Tony Hale

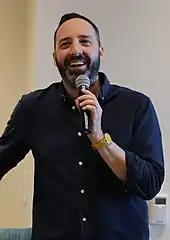
Hale speaking at Pepperdine University in 2019

In 2012, Hale starred in the drama comedy "Not That Funny". He guest-starred on NBC's "" as Rick Simms, a teacher who is fired from his job after being accused of inappropriate behavior with a student. In 2012, Hale was cast in the HBO comedy "Veep" as Gary Walsh, the personal assistant to Vice President-turned-President Selina Meyer (portrayed by Julia Louis-Dreyfus). On September 22, 2013, Hale won a Primetime Emmy Award for Outstanding Supporting Actor in a Comedy Series for his work in the show's second season. This was his first major award. He earned his second nomination in 2014, but lost the award to Ty Burrell. Hale won his second Primetime Emmy Award with his third nomination in 2015, in the same ceremony where "Veep" won its first Primetime Emmy Award for Outstanding Comedy Series.